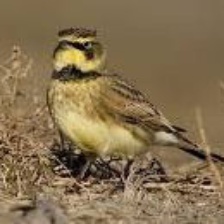
Species: HORNED LARK
Scientific name: EREMOPHILA ALPESTRIS